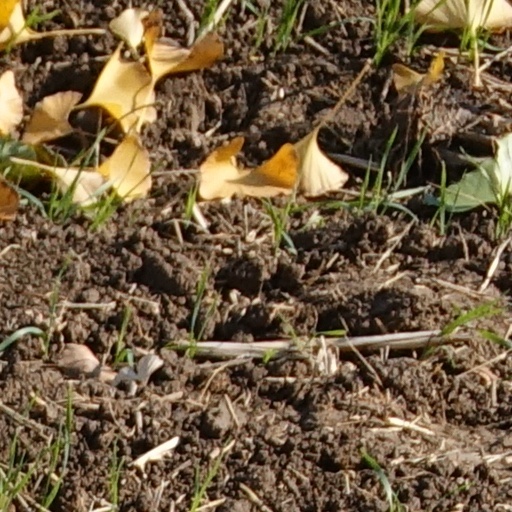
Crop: wheat